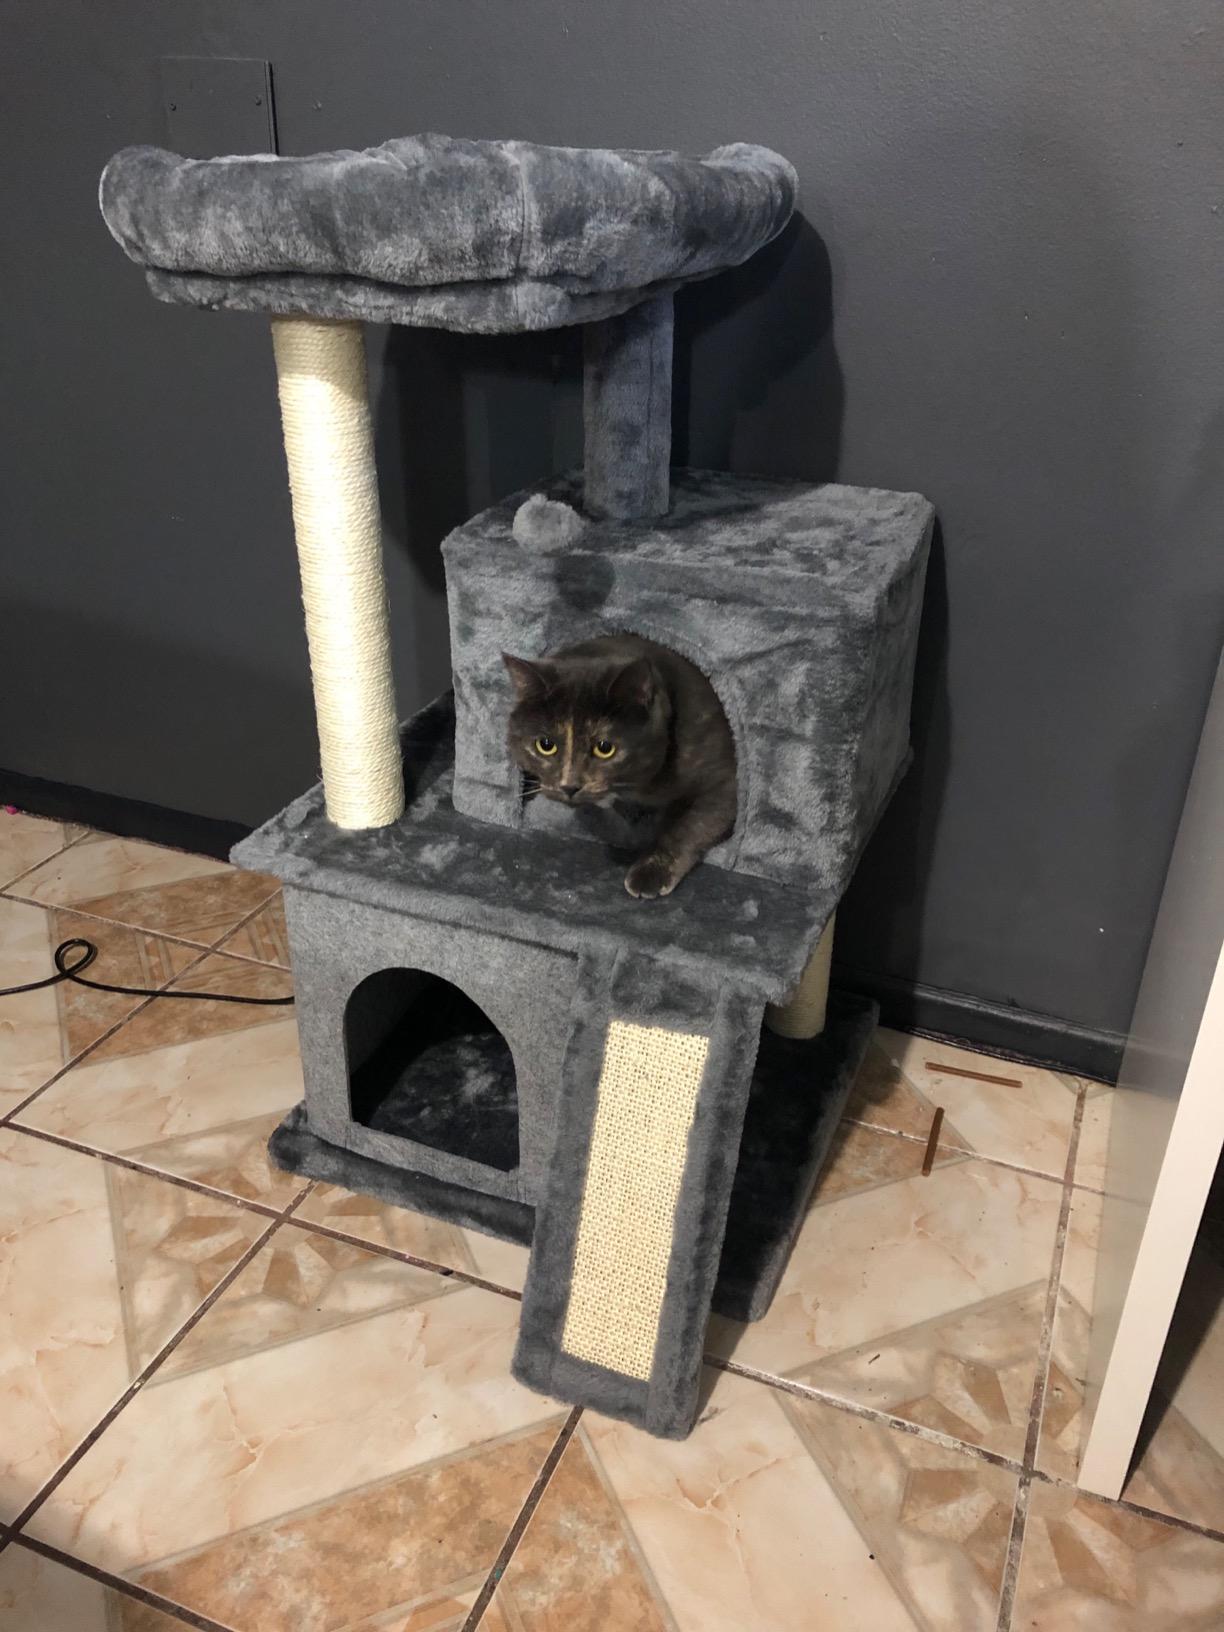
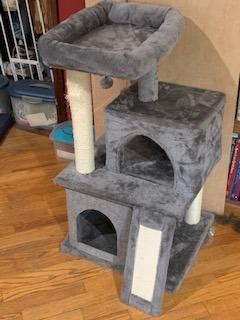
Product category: items_cat tree
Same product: yes